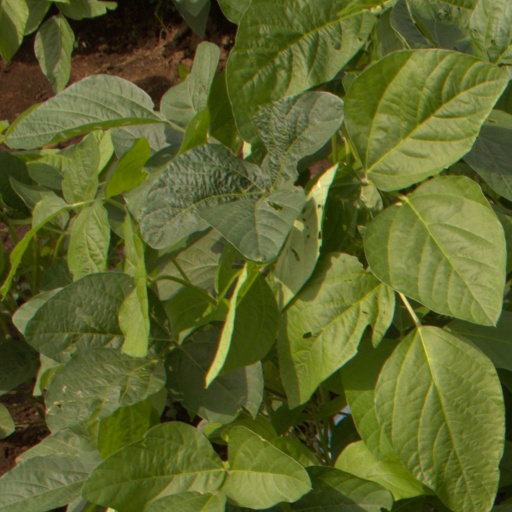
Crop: soybean